Dream On (film)

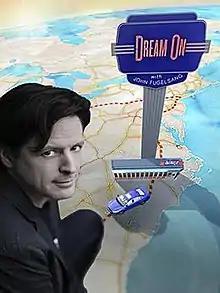

Dream On is a 2015 American documentary film starring John Fugelsang.